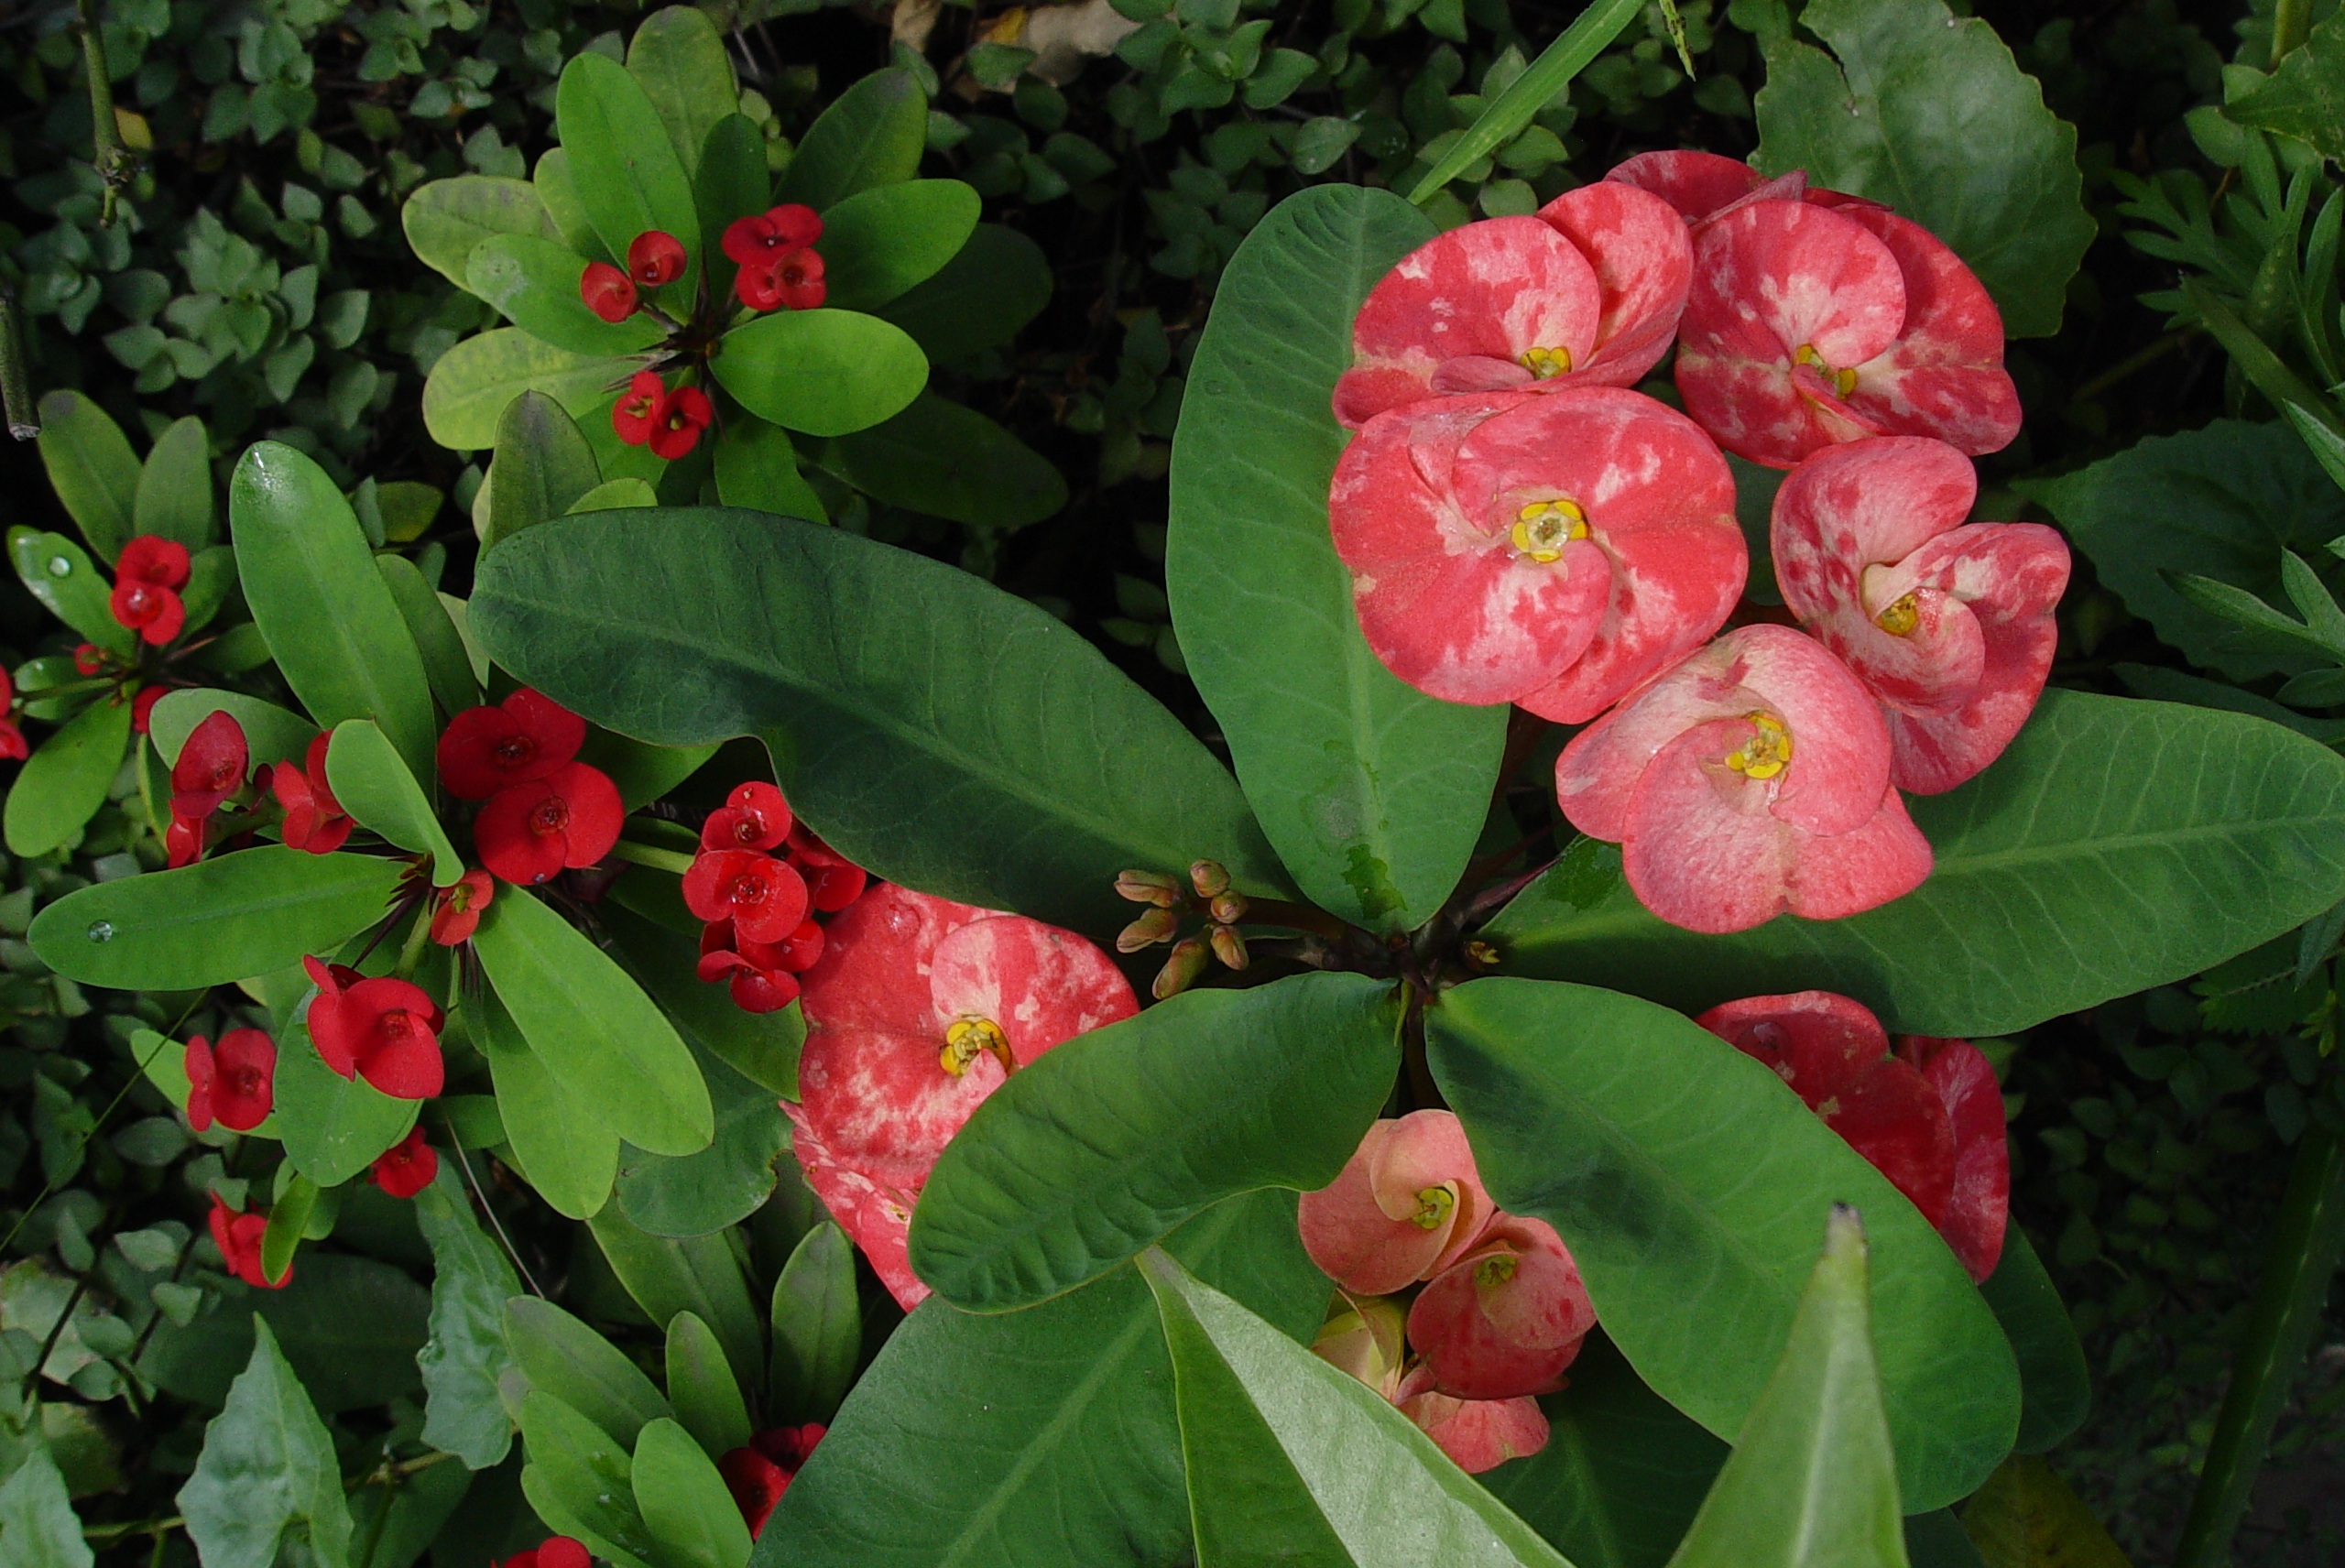
plant, leaf, flower, botany, flora, flowers, shrub, euphorbia, flowering plant, land plant, canna family